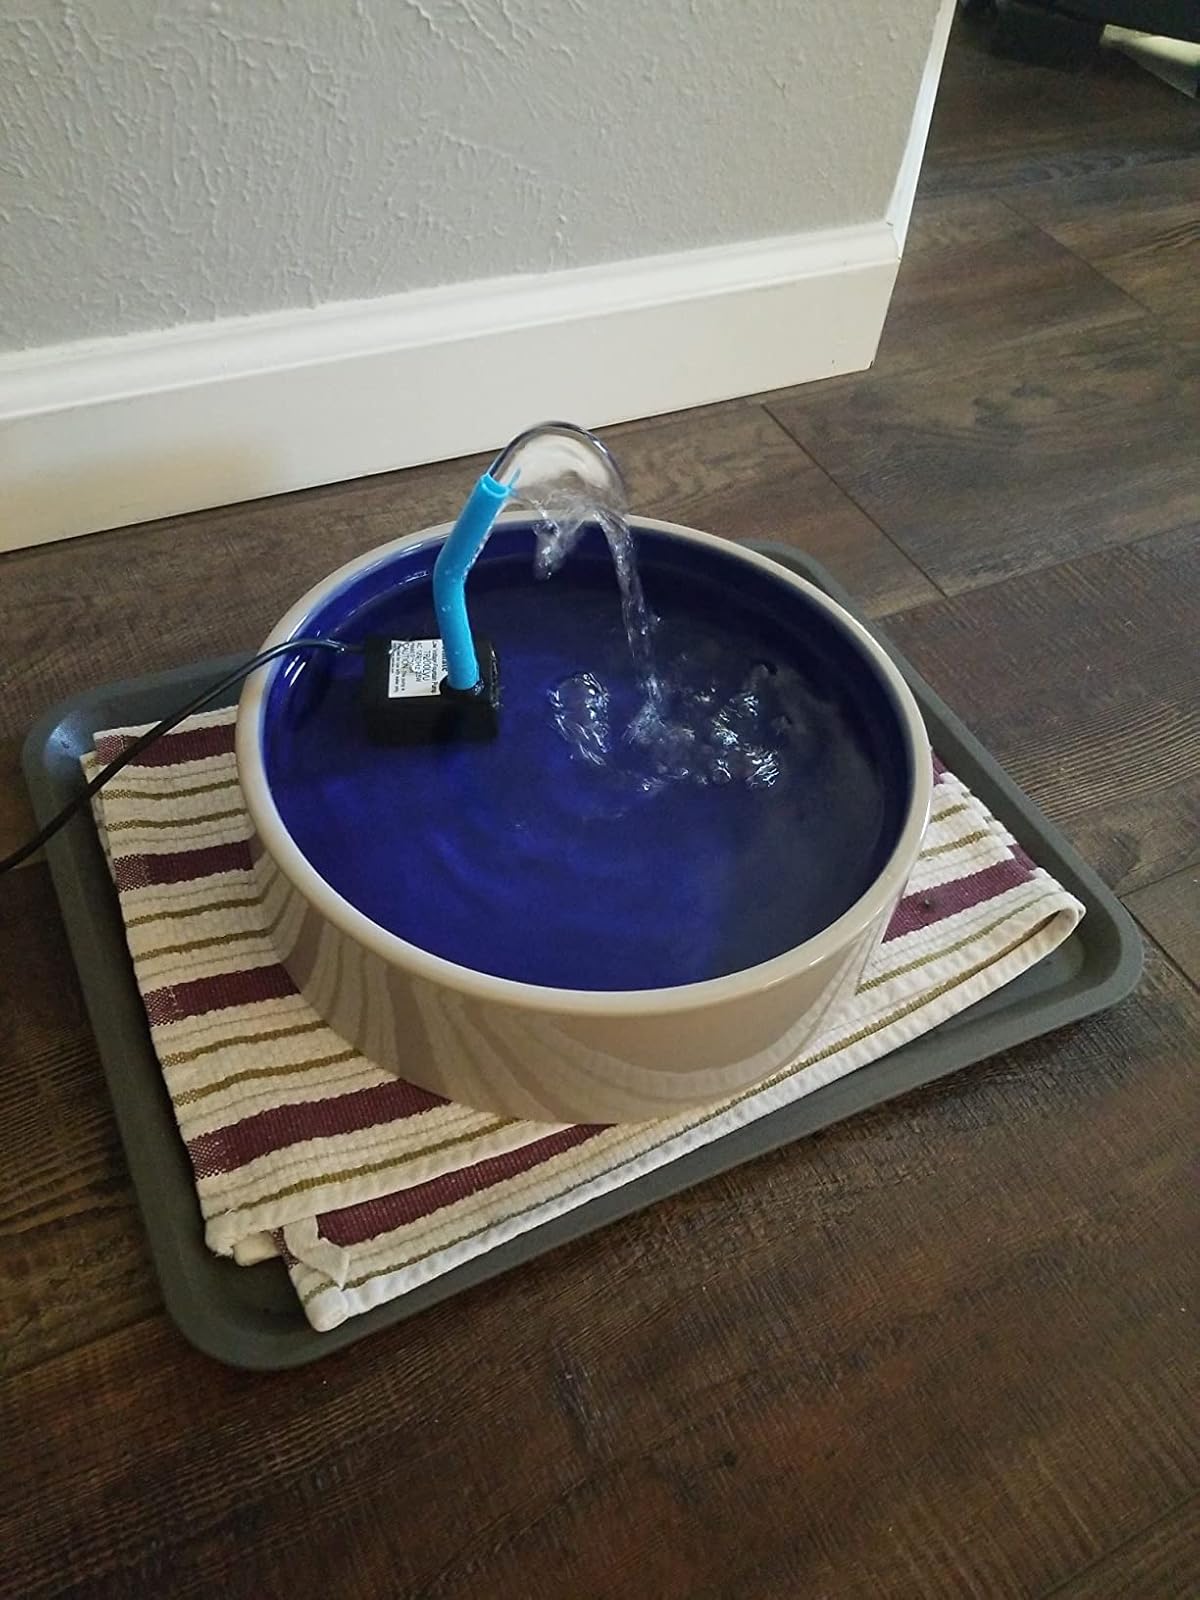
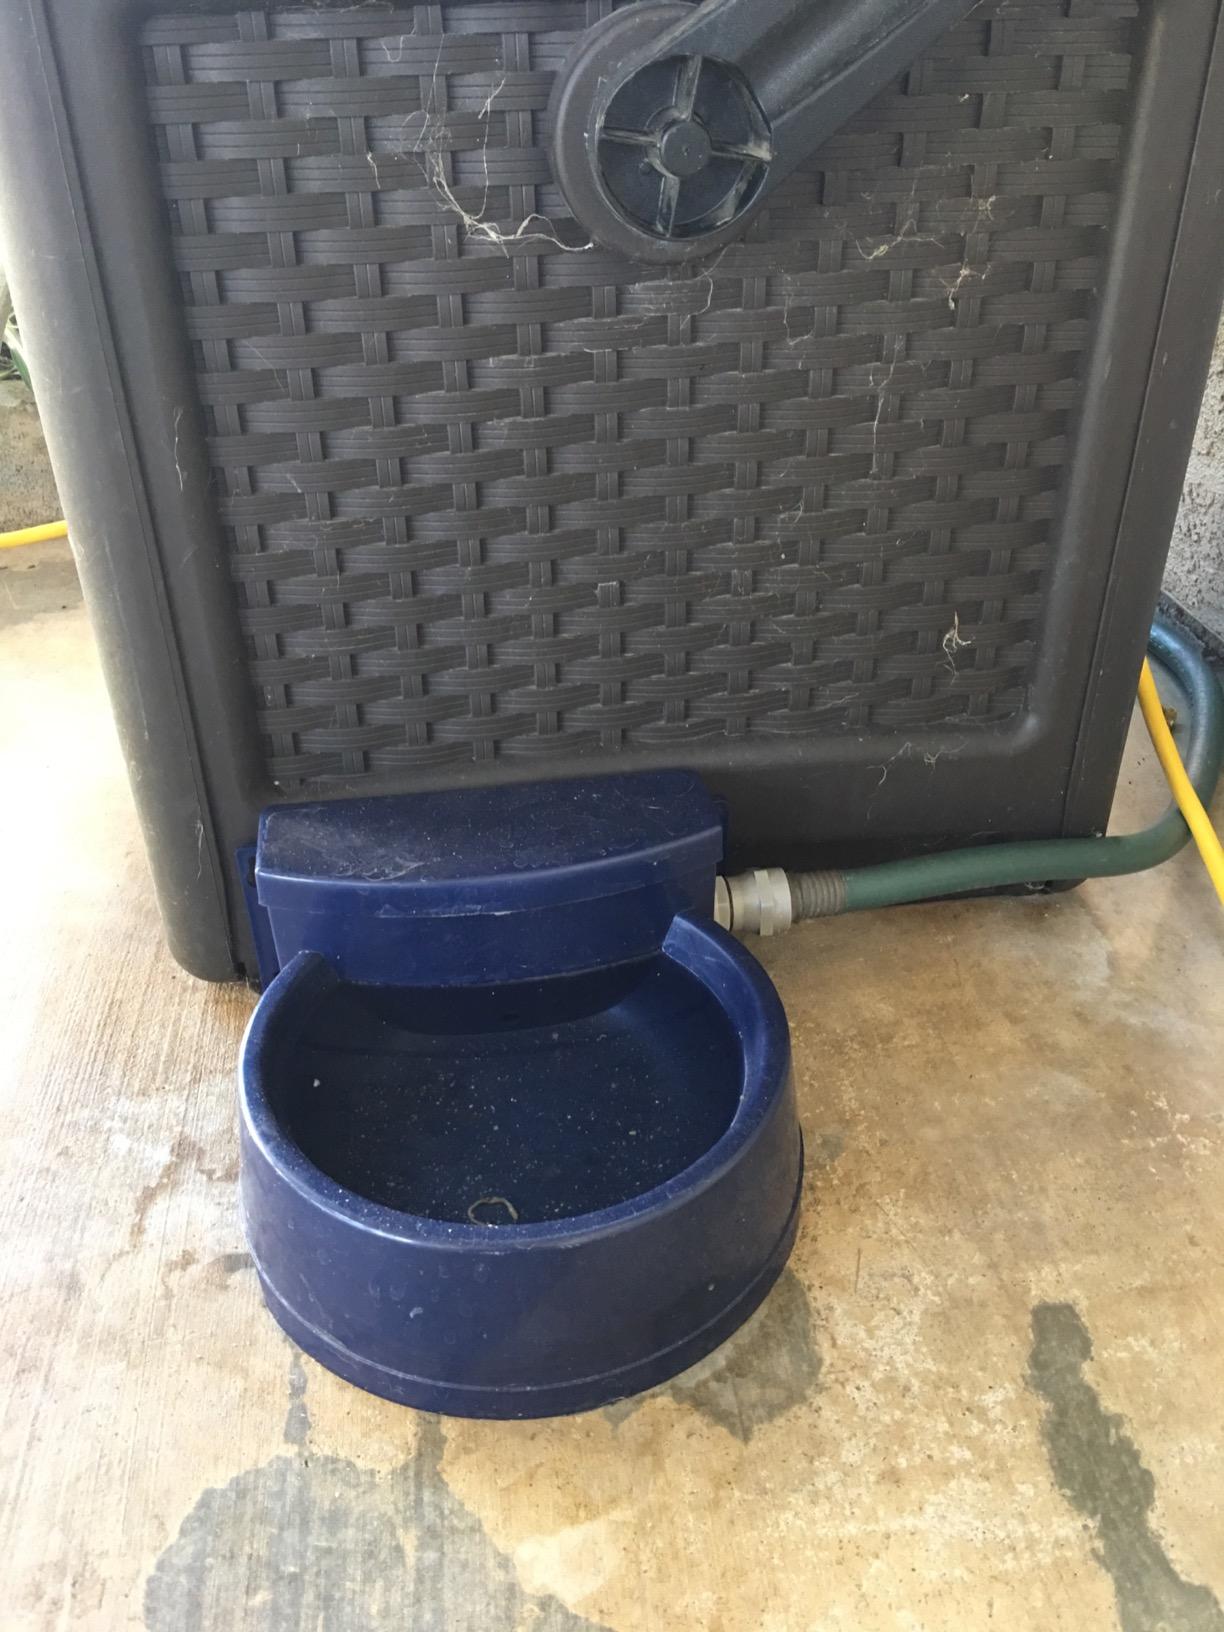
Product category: items_bowl
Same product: no